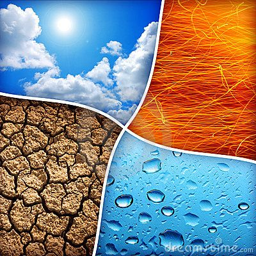
the bridesmaids would each represent one of the elements : earth , wind , fire and water .